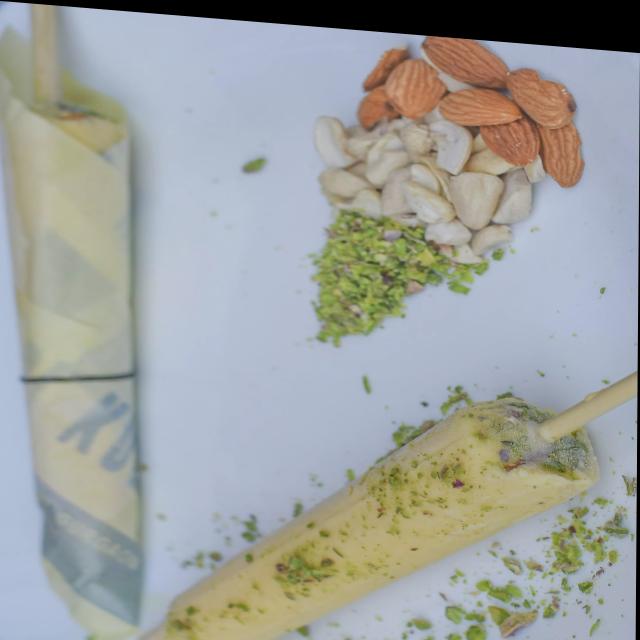
Dish: kulfi